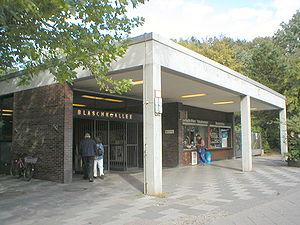
La liste des stations du métro de Berlin est une liste alphabétique complète des 173 stations du métro de Berlin. Des 96 quartiers de Berlin, 35 disposent d'au moins une station de métro. La plupart des stations se situent à Mitte, Kreuzberg et Charlottenbourg. L'importance du réseau métropolitain berlinois est indissociable des 166 stations de S-Bahn qui réseautent toute la ville pour un total de 339 stations.